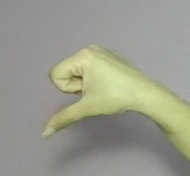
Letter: waw